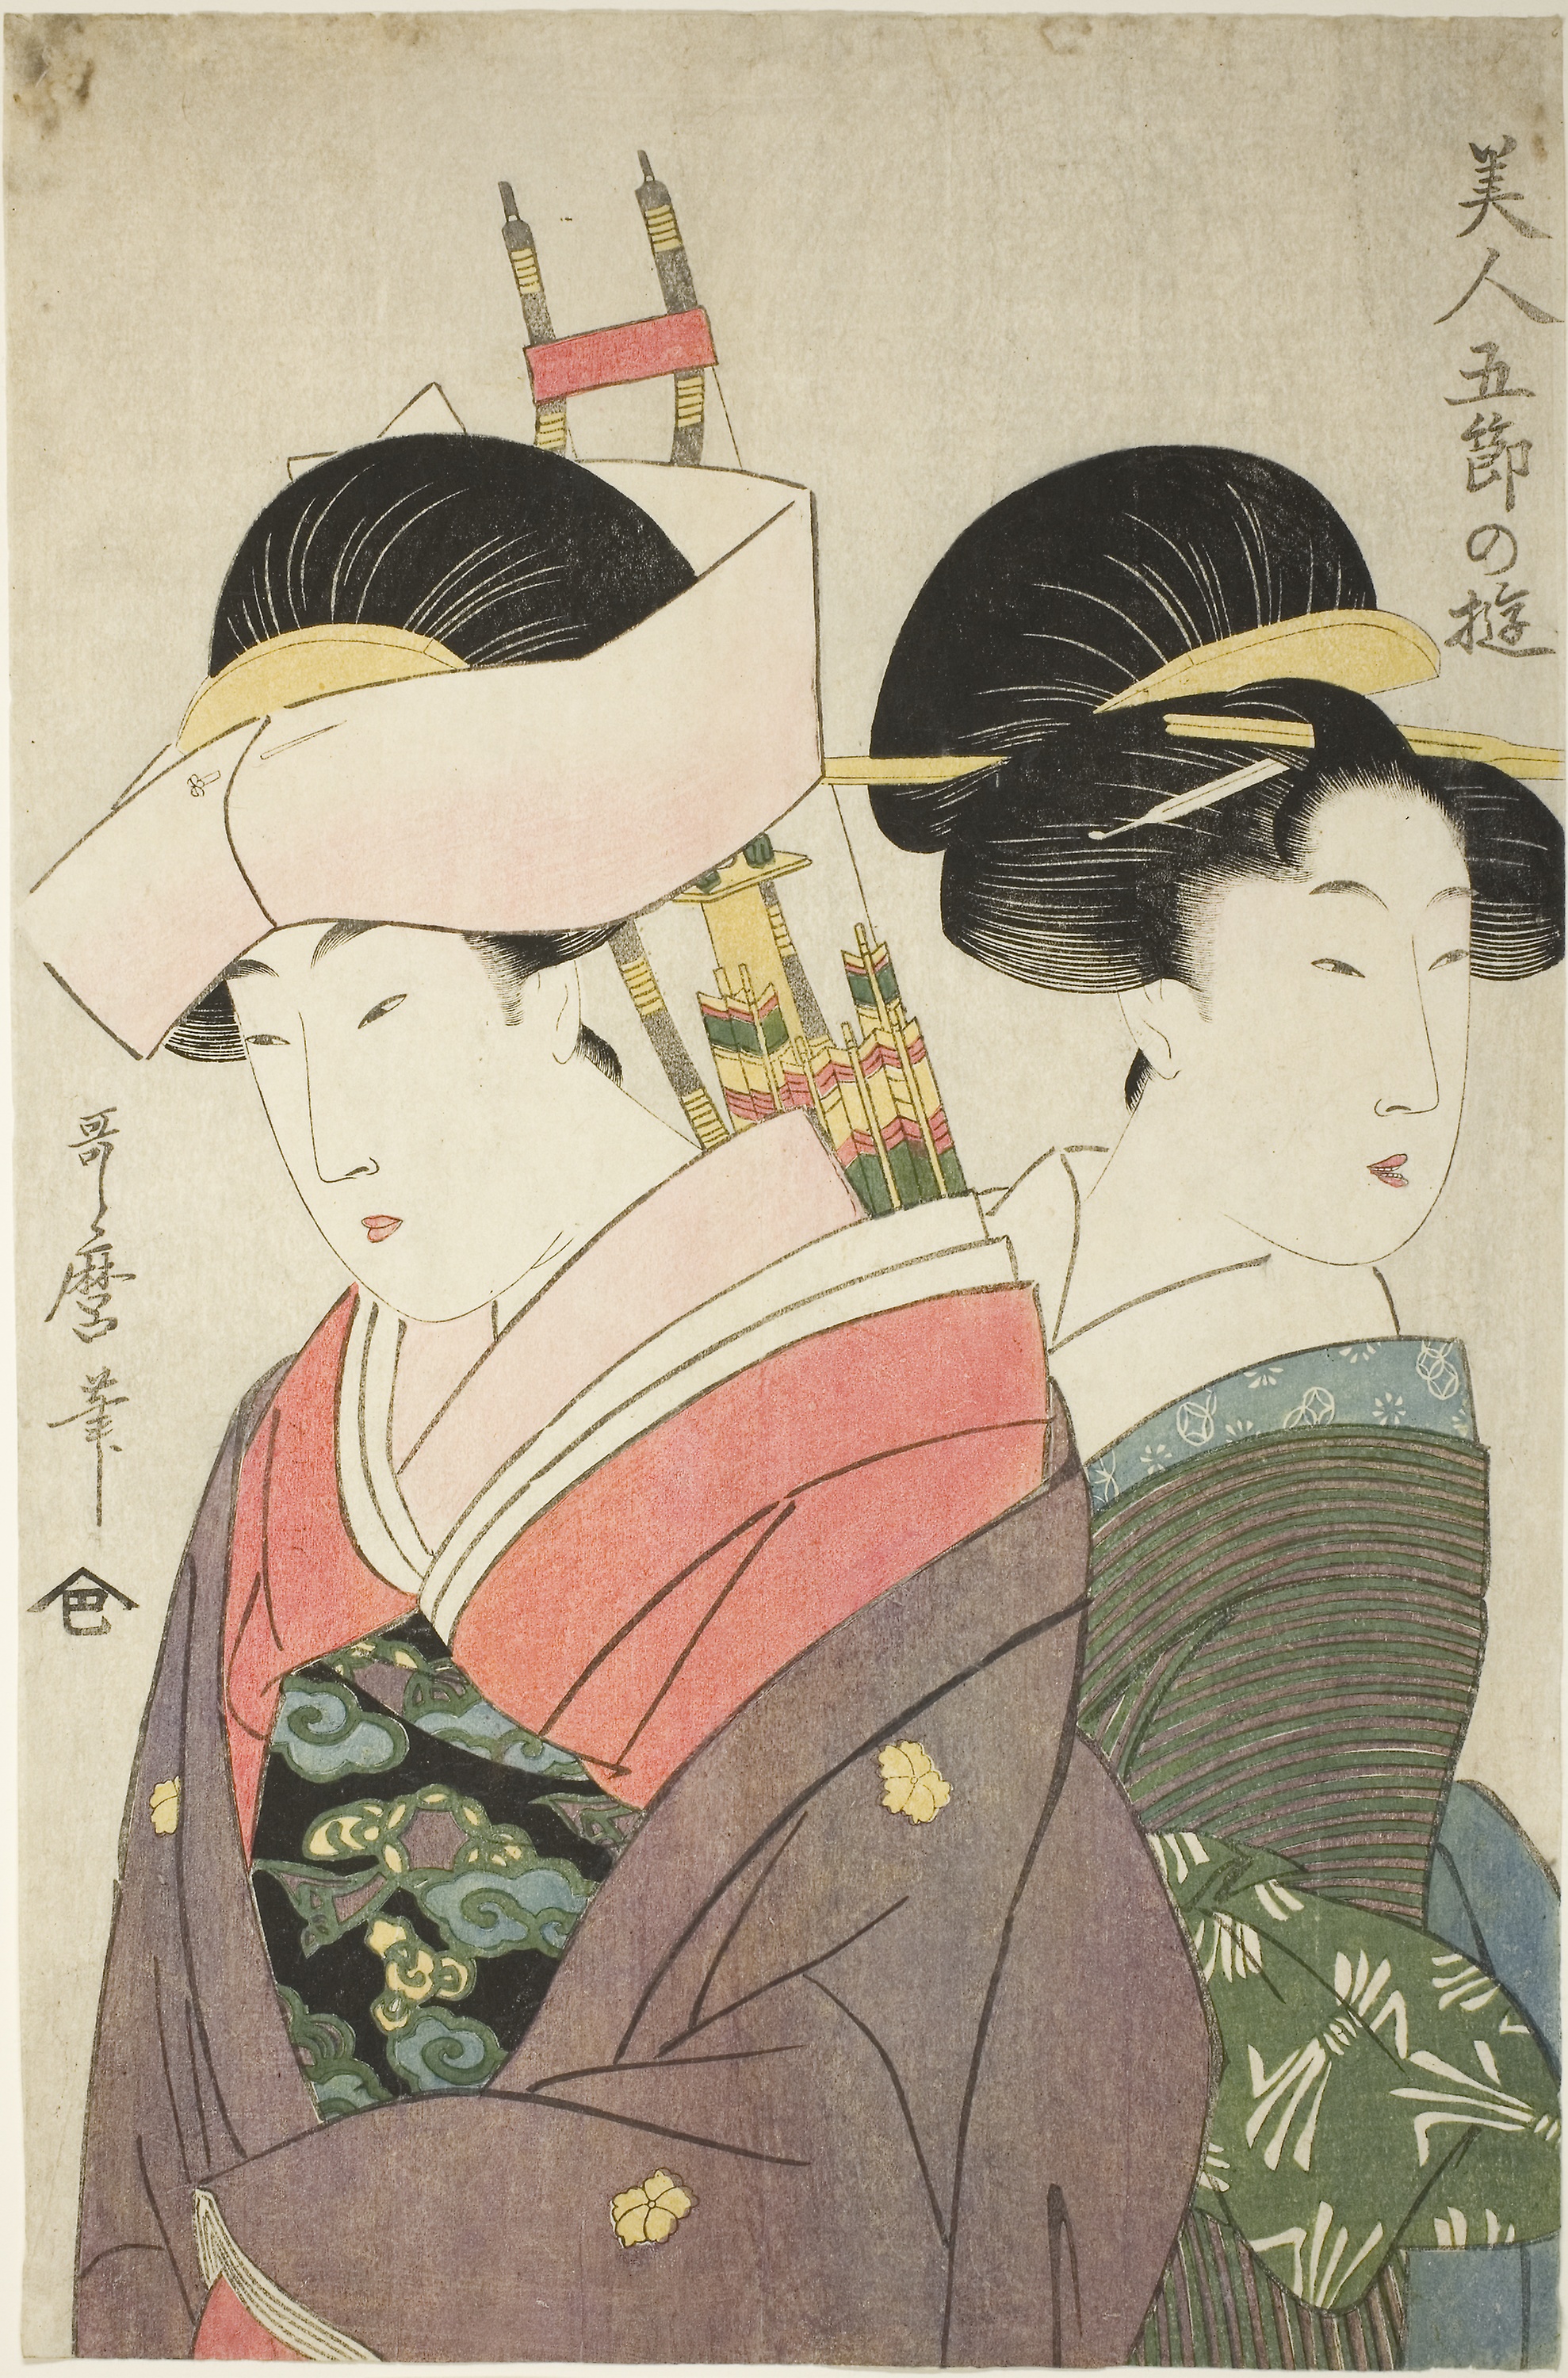
woman, art, illustration, geisha, vintage clothing, girl